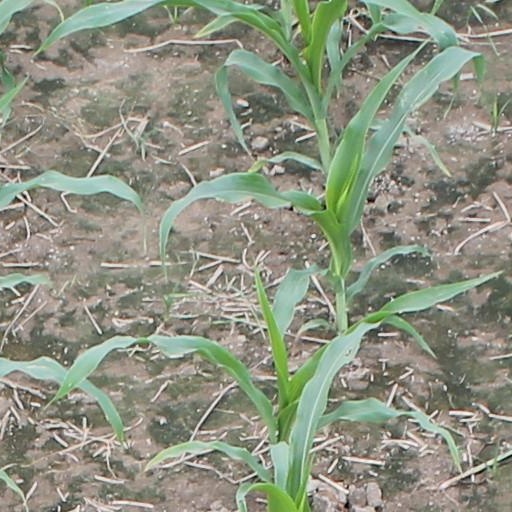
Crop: maize; corn